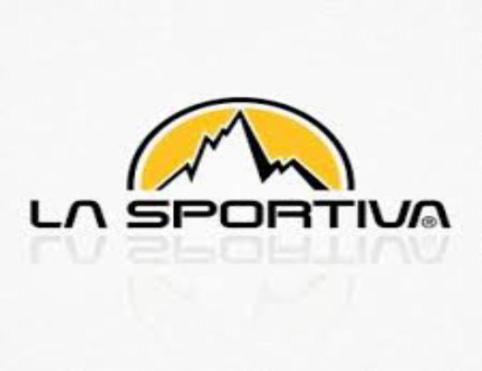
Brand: la sportiva
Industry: Sports